Lizard, Iowa

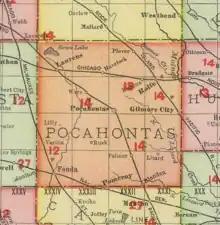
Lizard was located in the southeastern part of Pocahontas County, Iowa.

Lizard was founded in Lizard Township, and takes its name from nearby Lizard Creek. Lizard was one of the earliest settlements in Pocahontas County, with John Quinlan and his family being the first to settle there in 1857. Early religious services took place in the homes of Patrick Forey and James T. White. In 1858, according to "The Pioneer History of Pocahontas County, Iowa", "a few more settlers came to the Lizard settlement".